Liberty, Ohio

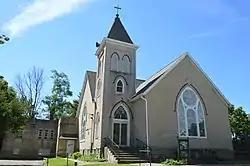
Methodist church

Liberty is an unincorporated community in Montgomery County, in the U.S. state of Ohio.